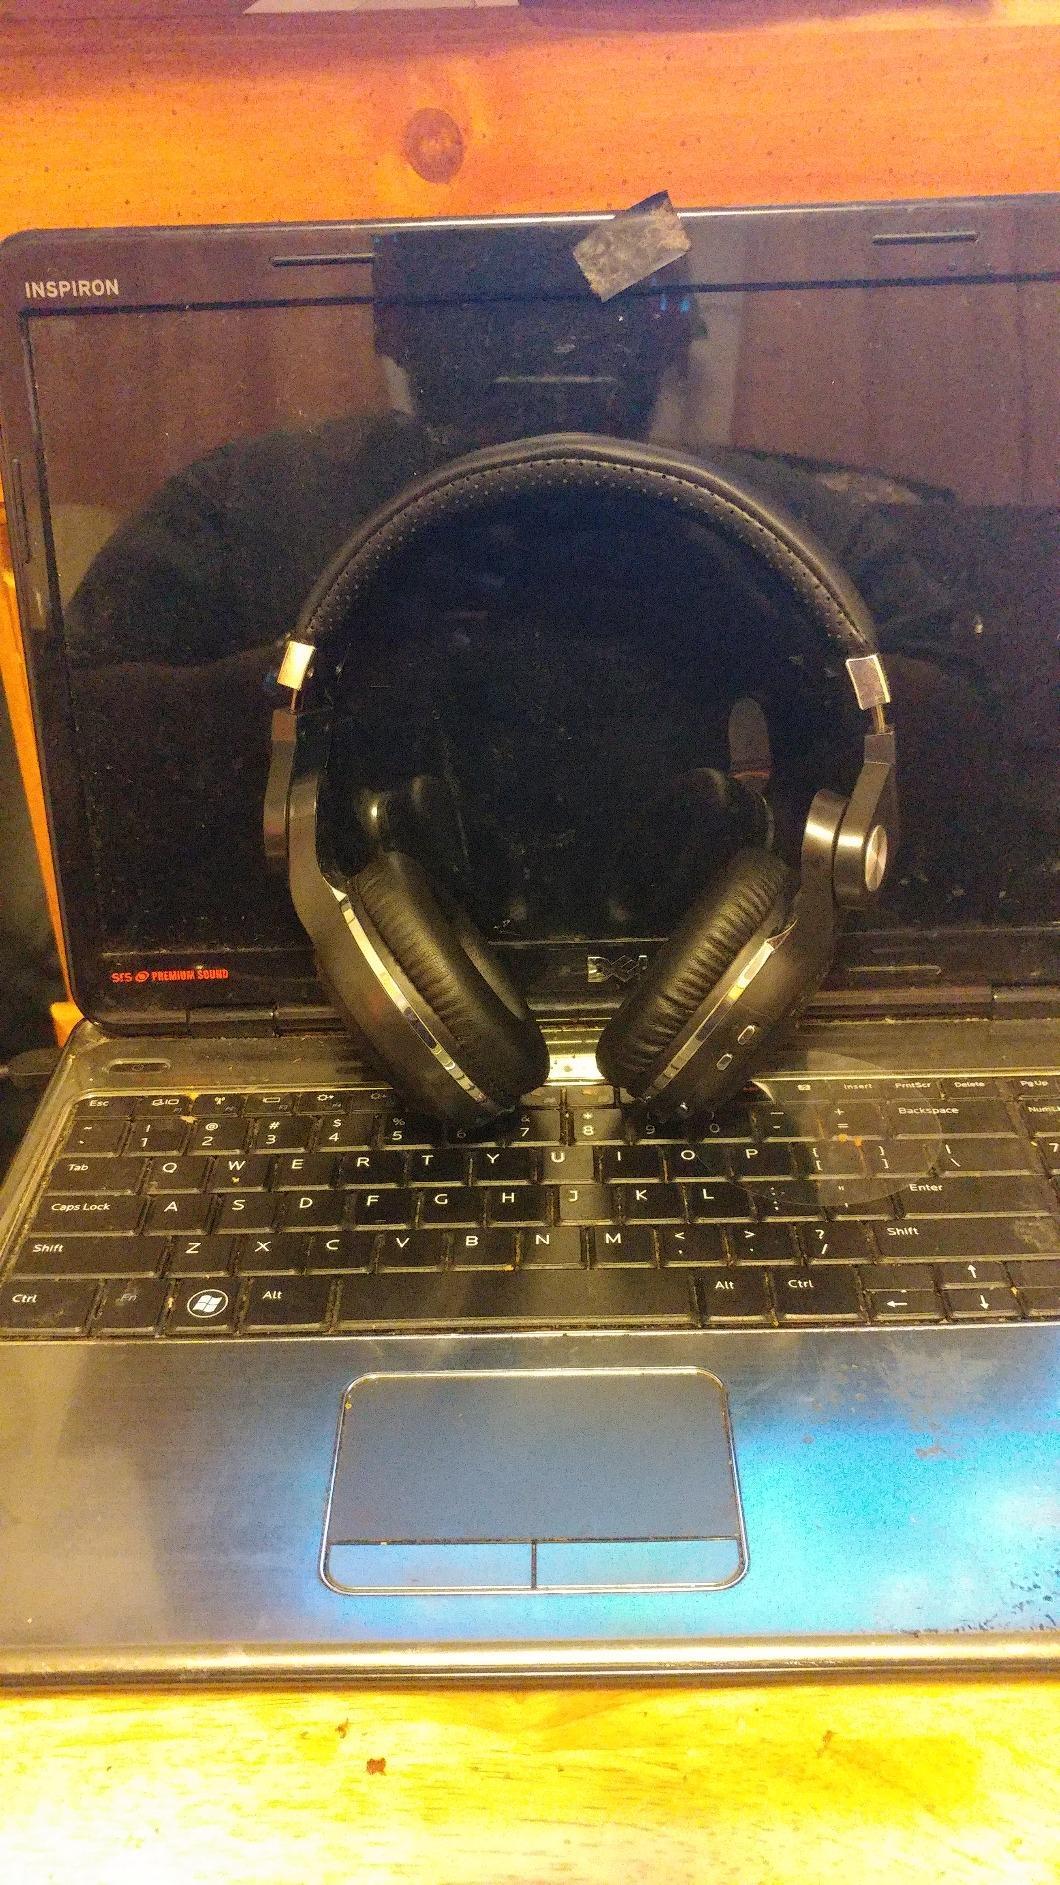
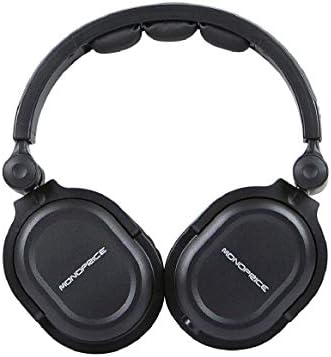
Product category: headphones
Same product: no